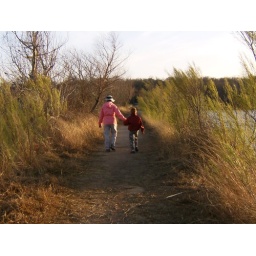
HIking around at the Fort Worth Nature Center Grandma and Ryan cross a land bridge to an island